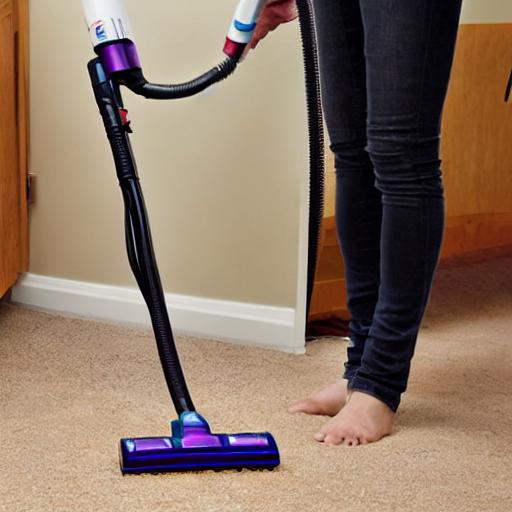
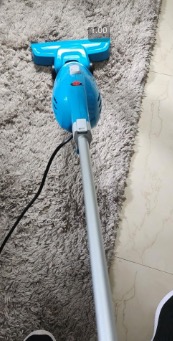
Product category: items_vacuum
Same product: no